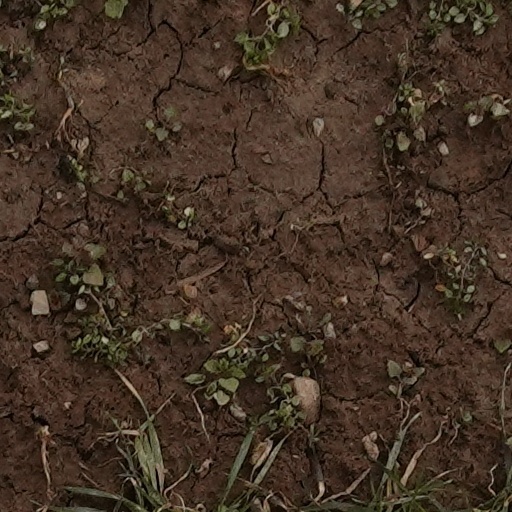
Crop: wheat